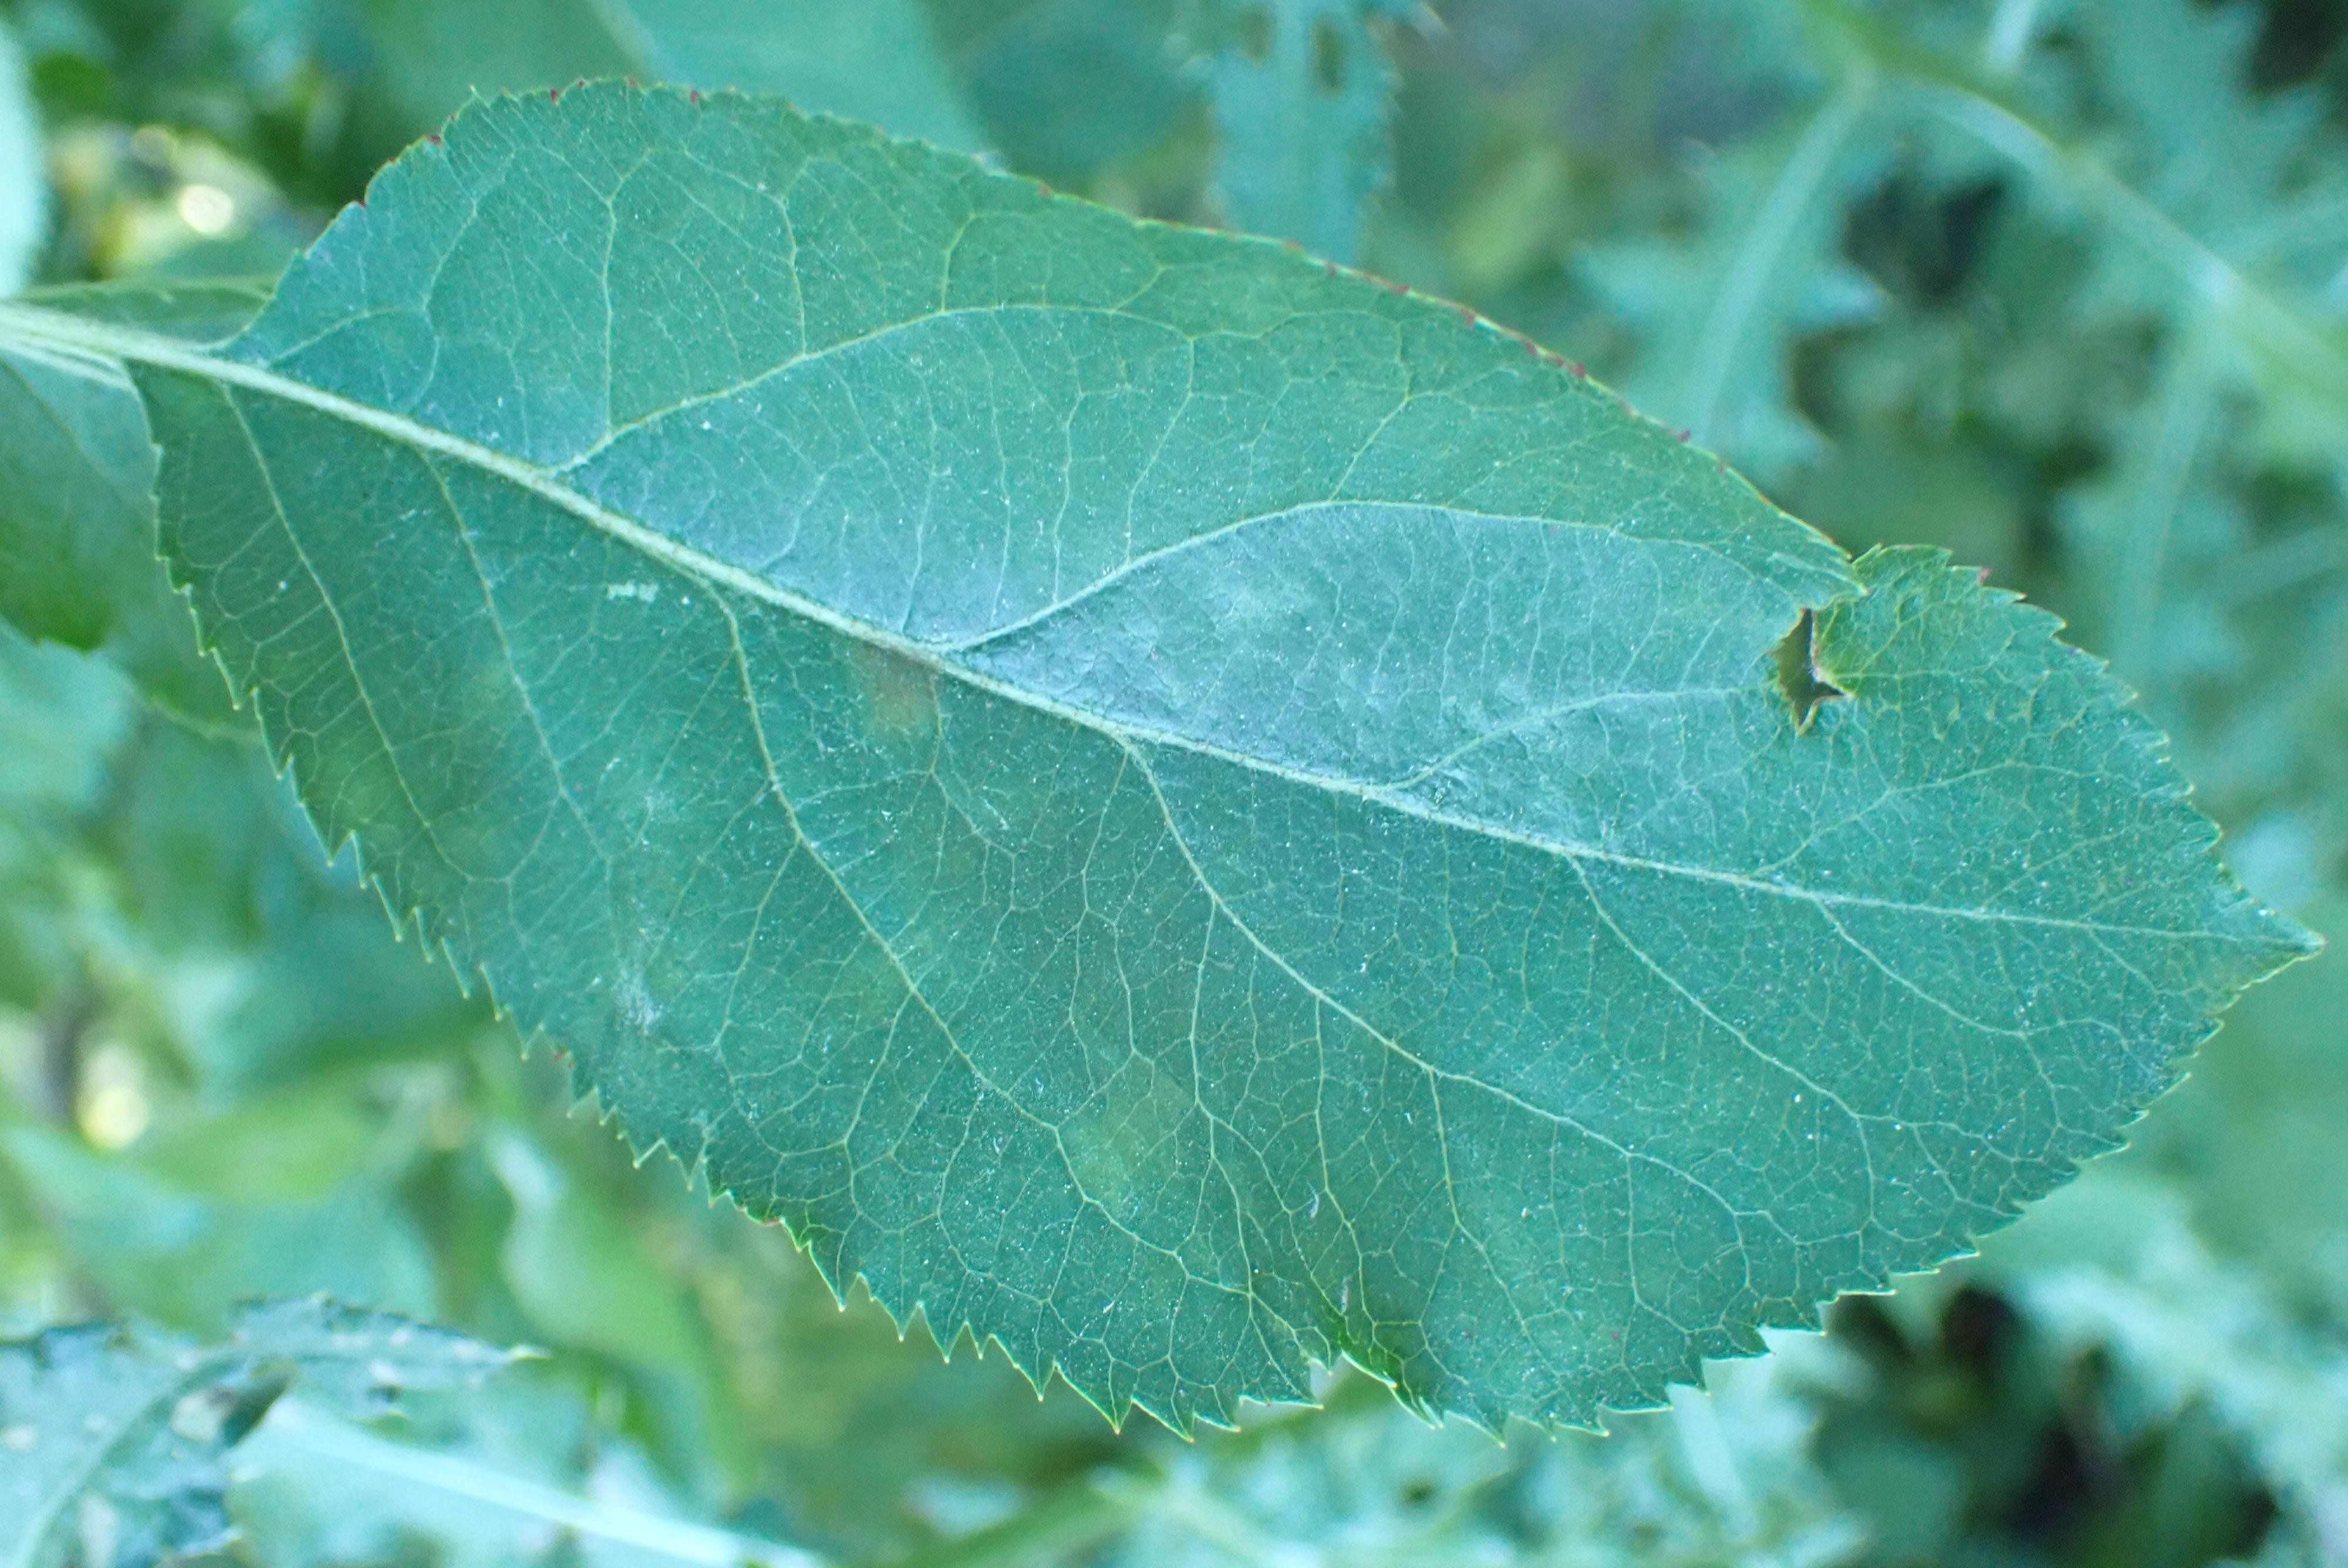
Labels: scab